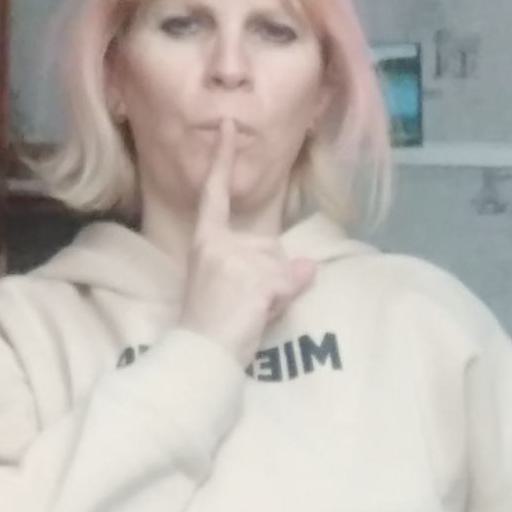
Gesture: mute